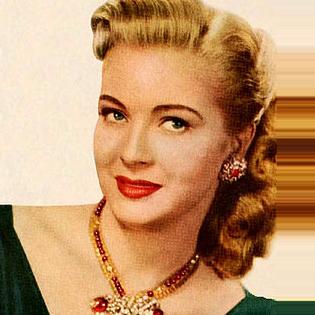
Age: 18